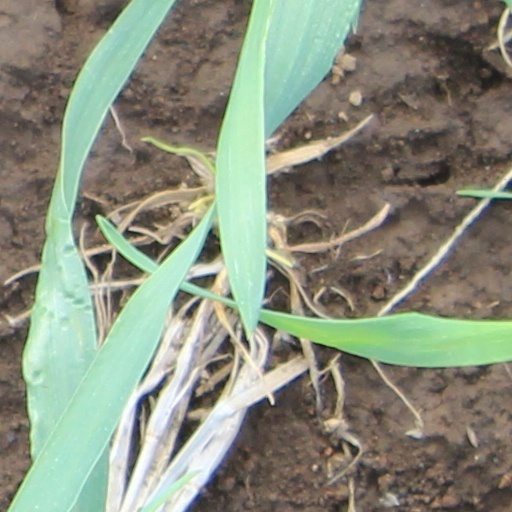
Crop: wheat